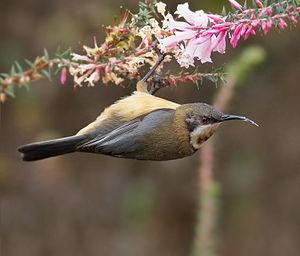
Le Méliphage à bec grêle est une espèce de passereaux méliphages trouvés dans le sud-est de l'Australie. On le trouve dans les bois clairsemés ainsi que dans les jardins de villes comme Sydney et Melbourne. Il mesure quinze centimètres de long et a un plumage noir, blanc et marron, un œil rouge et un bec incurvé vers le bas caractéristique.